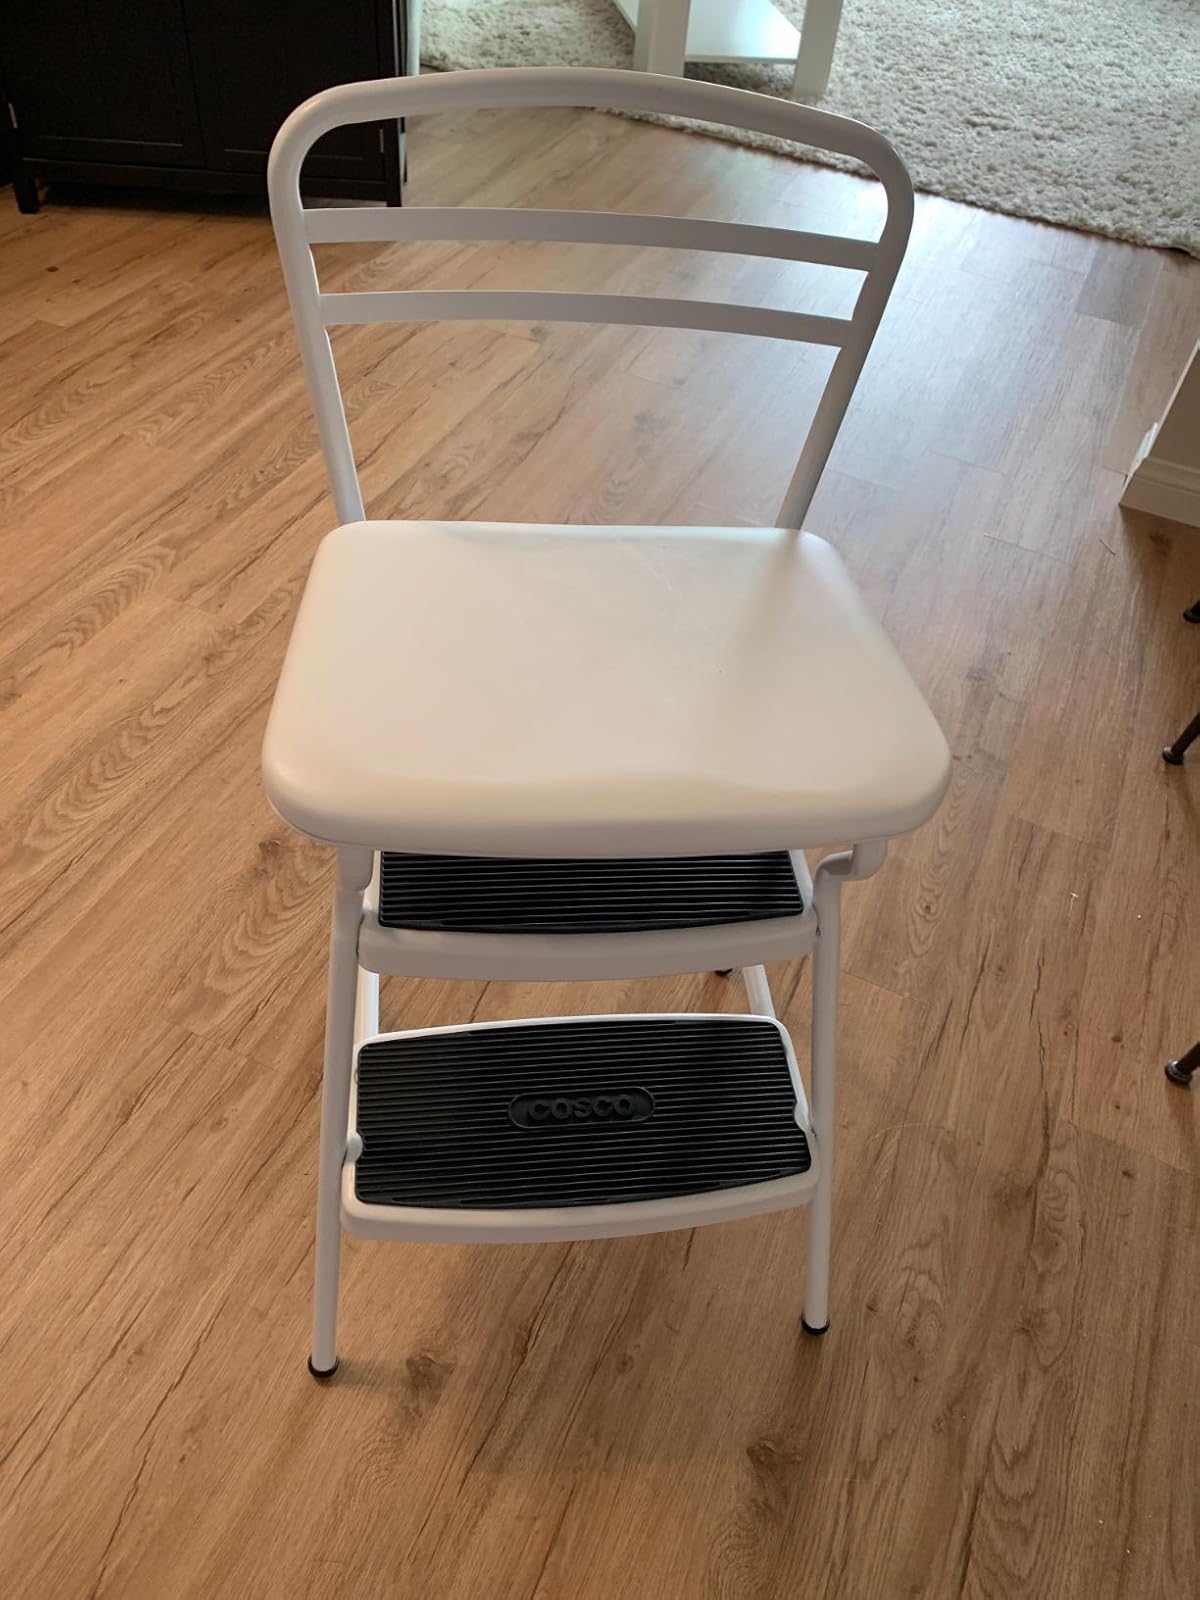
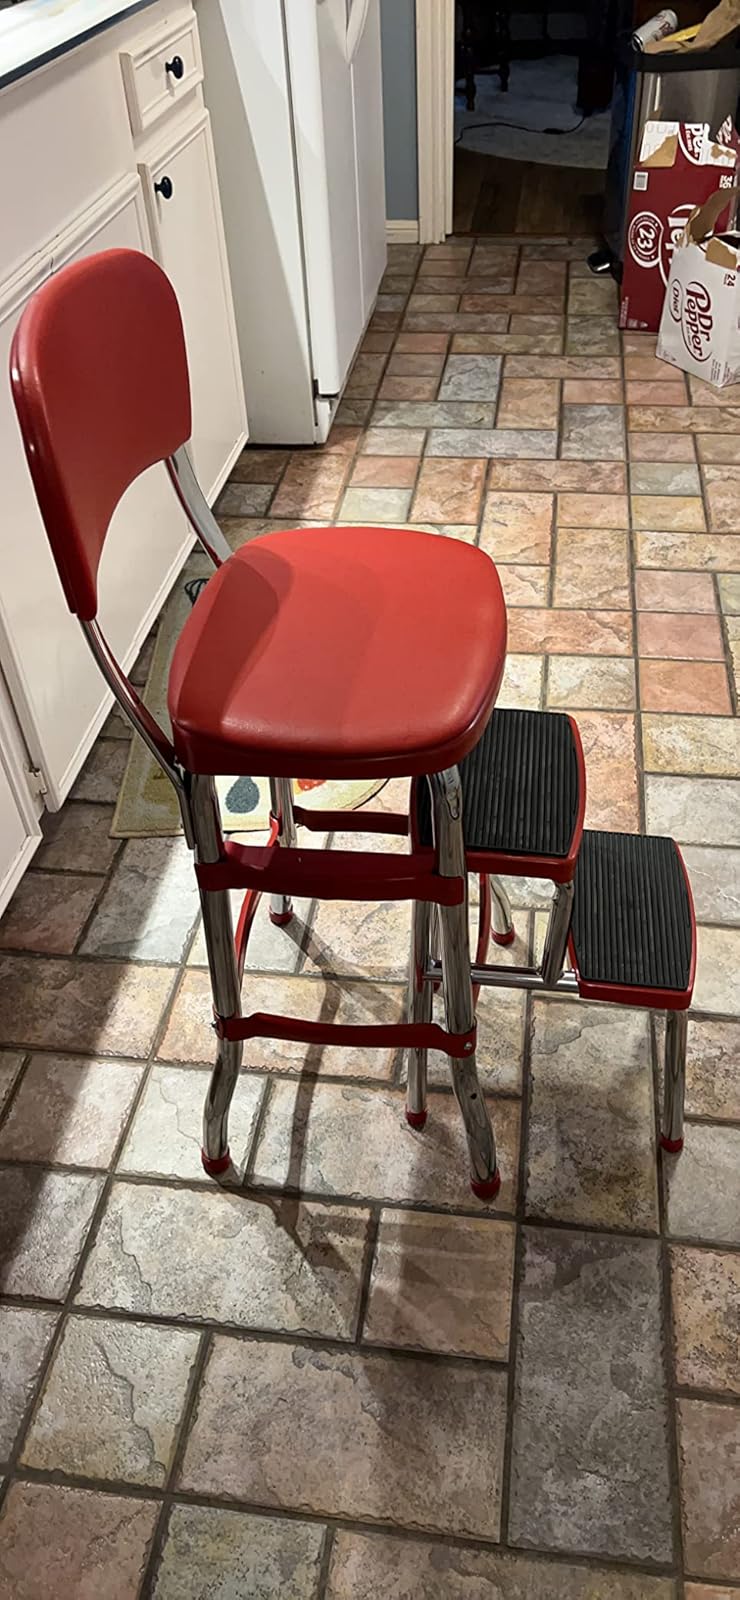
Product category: items_chair
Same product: no